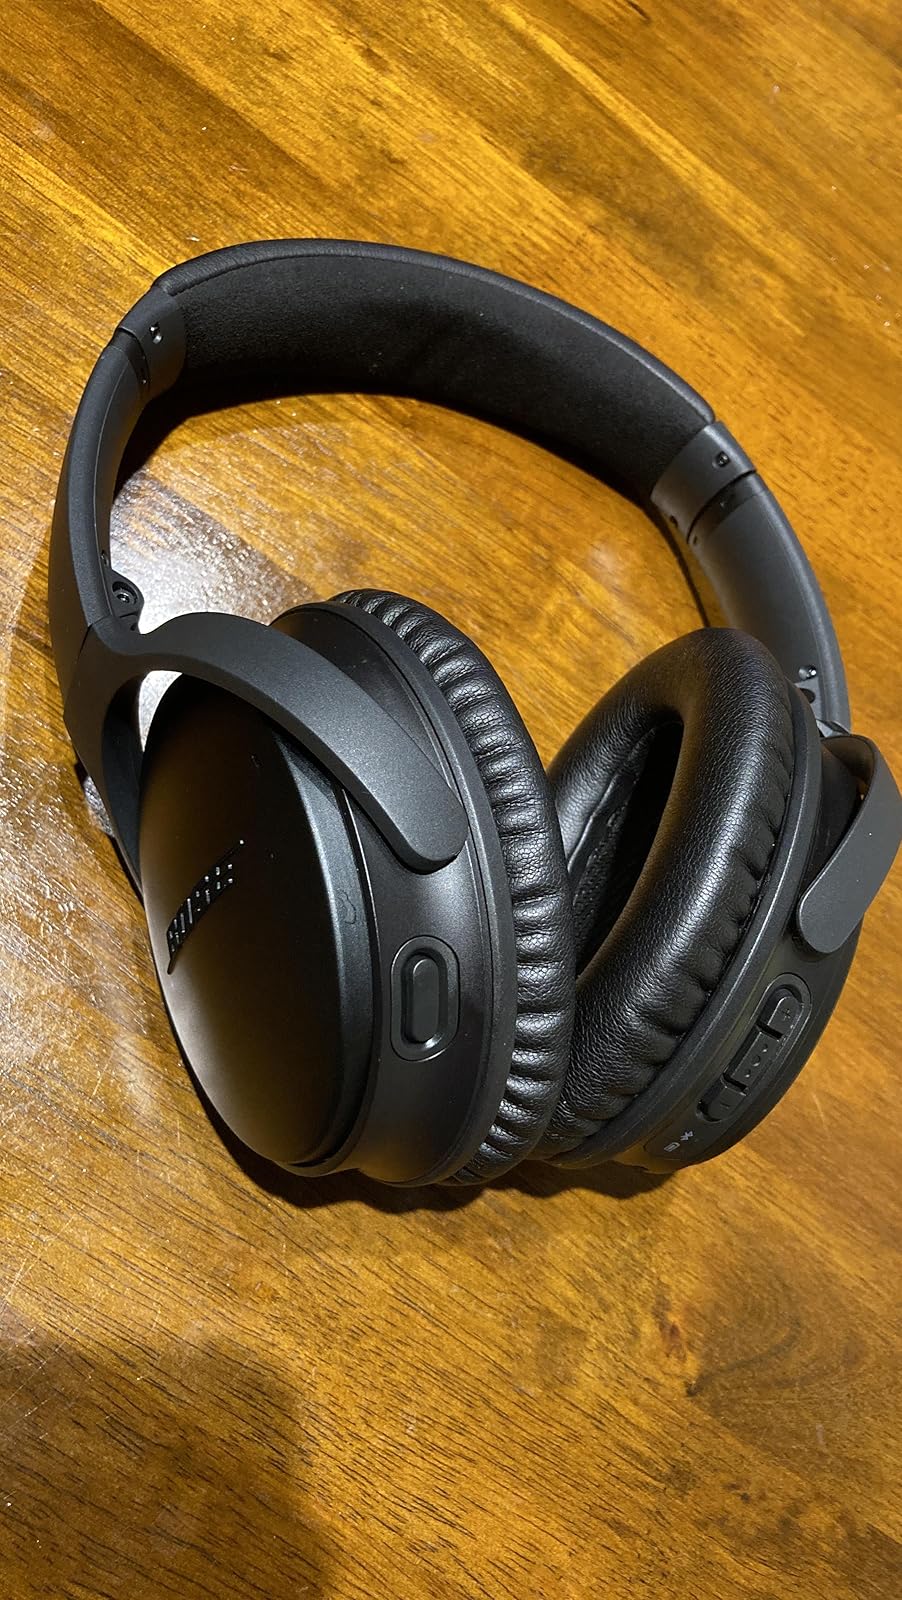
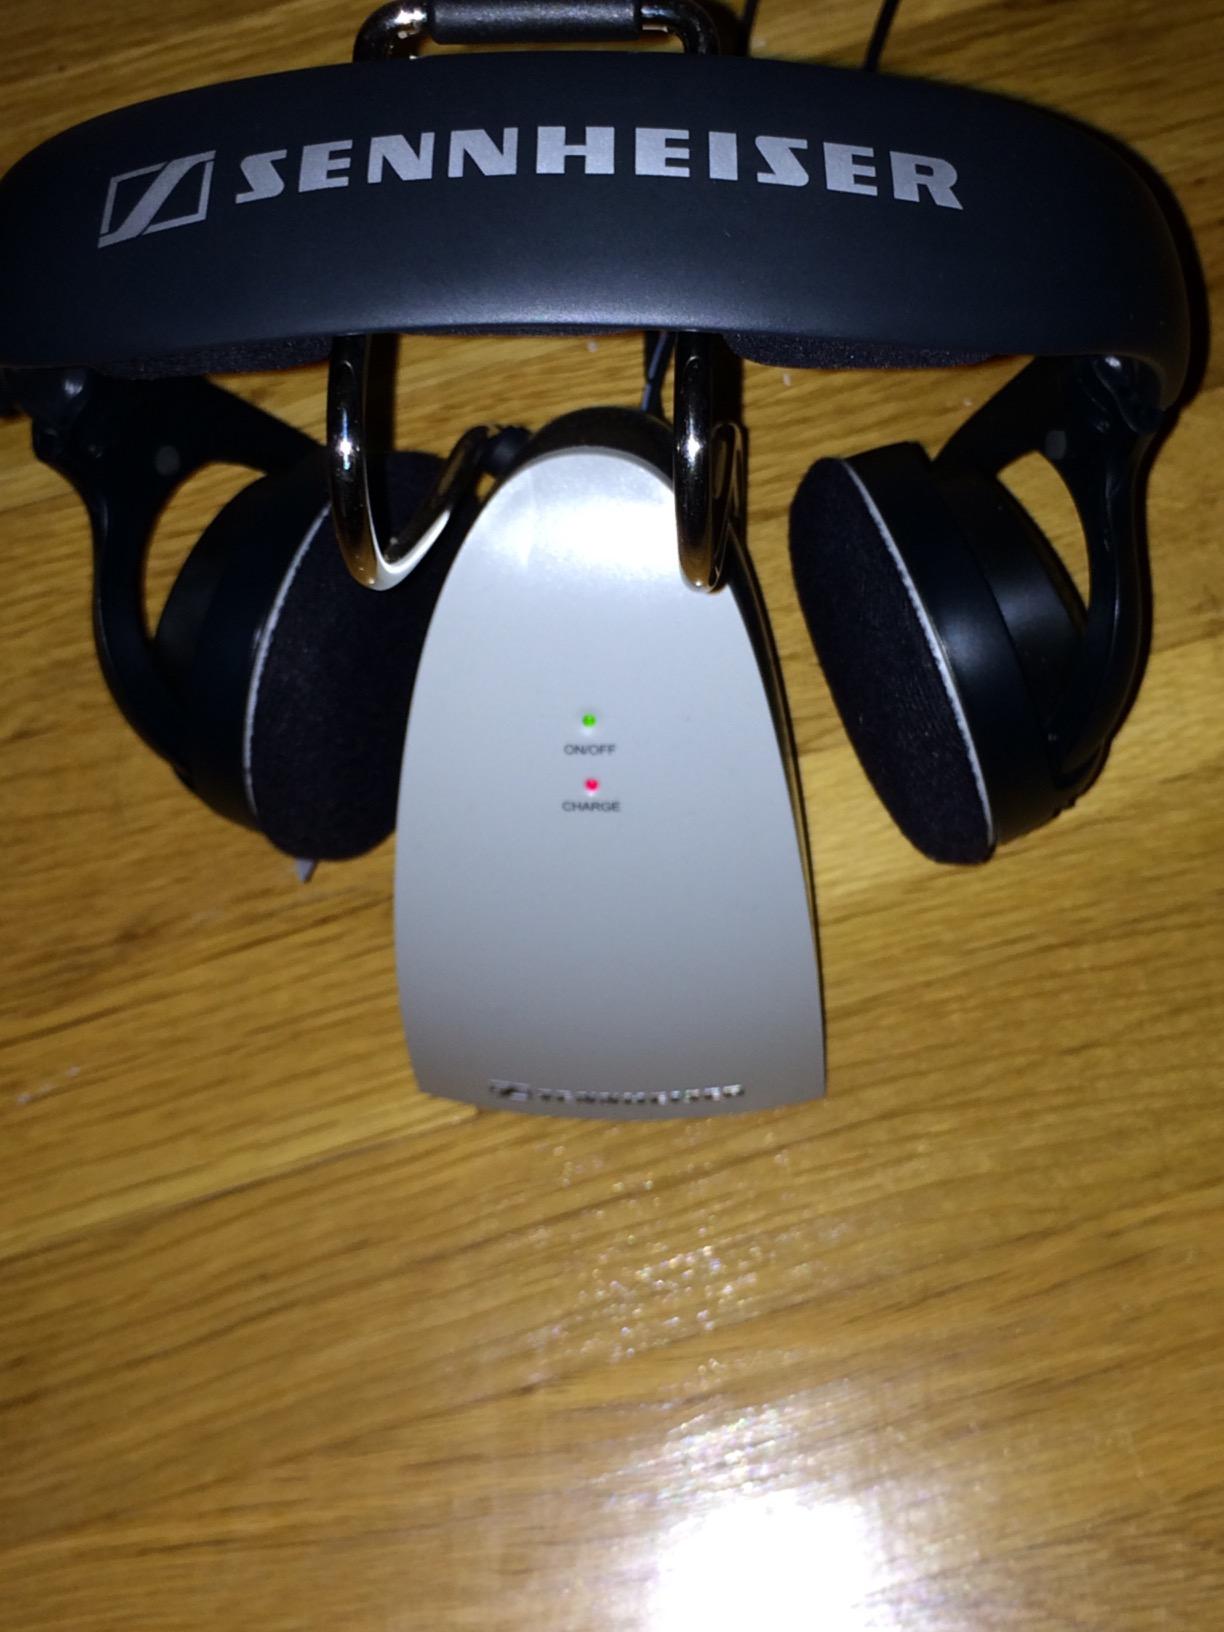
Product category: headphones
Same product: no